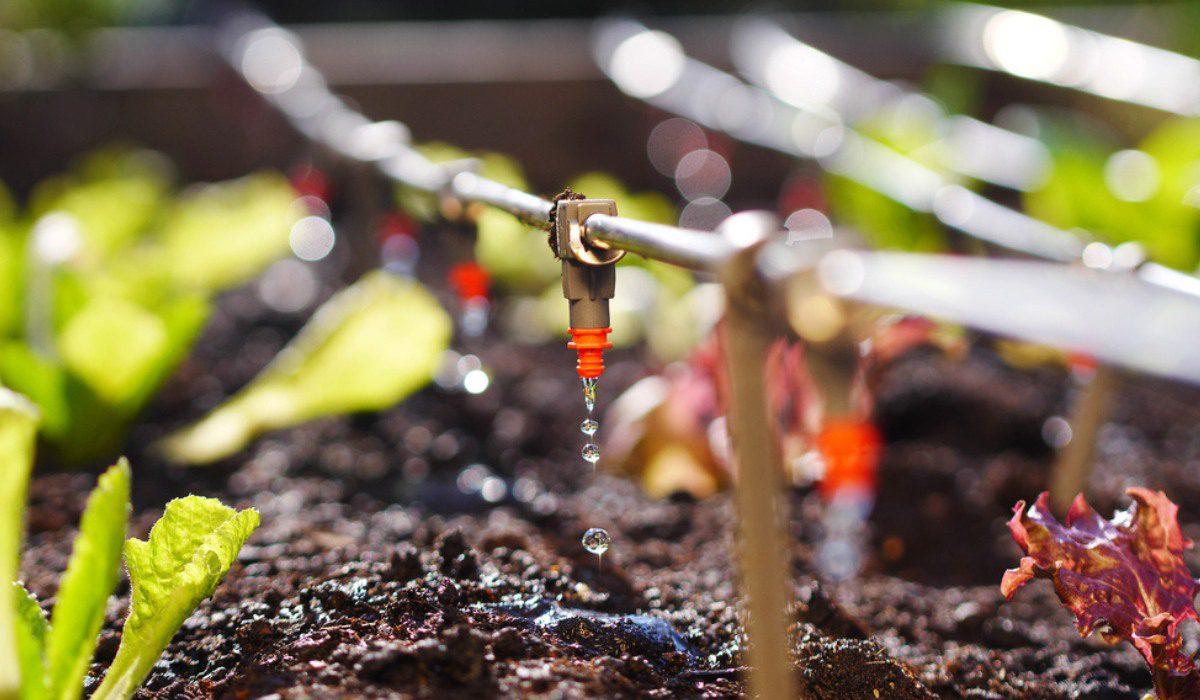
Mtazamo wa kina wa mfumo wa umwagiliaji wa matone ukiwa kazini ,ikilenga kitoa maji kimoja mstari wa umwagiliaji wa usawa labda bomba unaonekana kwenye fremu, kutoka humo kitoa  maji kidogo cheusi na chungwa kimeoneshwa kukiwa na matone kadhaa ya maji yanayoonekana yakidondoka.